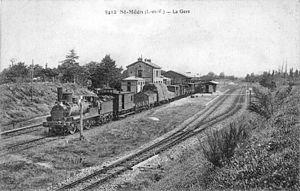
Vue d'ensemble de l'intérieur de la gare vers 1900.
La gare de Saint-Méen est une ancienne gare ferroviaire française de la ligne de Ploërmel à La Brohinière, située sur le territoire de la commune de Saint-Méen-le-Grand, dans le département d'Ille-et-Vilaine en région Bretagne.
La ligne de Saint-Méen à Loudéac est une ligne de chemin de fer française à voie métrique faisant partie de l'ancien Réseau breton, située dans les départements des Côtes-du-Nord et d'Ille-et-Vilaine.